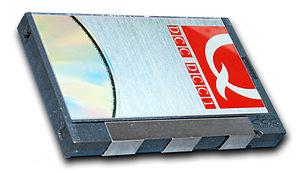
Support d'enregistrement numérique audio inventé par Philips et Matsushita en 1992. Il se présente extérieurement sous le même format que l'ancienne minicassette. On l'appelait communément cassette compacte digitale ou DCC. L'appellation désigne aussi l'appareil capable de lire et d'enregistrer ces cassettes.